Charles Dickens

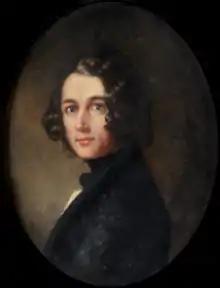
Dickens's portrait by Margaret Gillies, 1843. Painted during the period when he was writing "A Christmas Carol", it was in the Royal Academy of Arts' 1844 summer exhibition. After viewing it there, Elizabeth Barrett Browning said that it showed Dickens with "the dust and mud of humanity about him, notwithstanding those eagle eyes".

His success as a novelist continued. The young Queen Victoria read both "Oliver Twist" and "The Pickwick Papers", staying up until midnight to discuss them. "Nicholas Nickleby" (1838–39), "The Old Curiosity Shop" (1840–41) and, finally, his first historical novel, "Barnaby Rudge: A Tale of the Riots of 'Eighty", as part of the "Master Humphrey's Clock" series (1840–41), were all published in monthly instalments before being made into books. Dickens's biographer Peter Ackroyd has called "Barnaby Rudge" "one of Dickens's most neglected, but most rewarding, novels". The poet Edgar Allan Poe read "Barnaby Rudge", and the talking raven that featured in the novel inspired in part Poe's 1845 poem "The Raven".